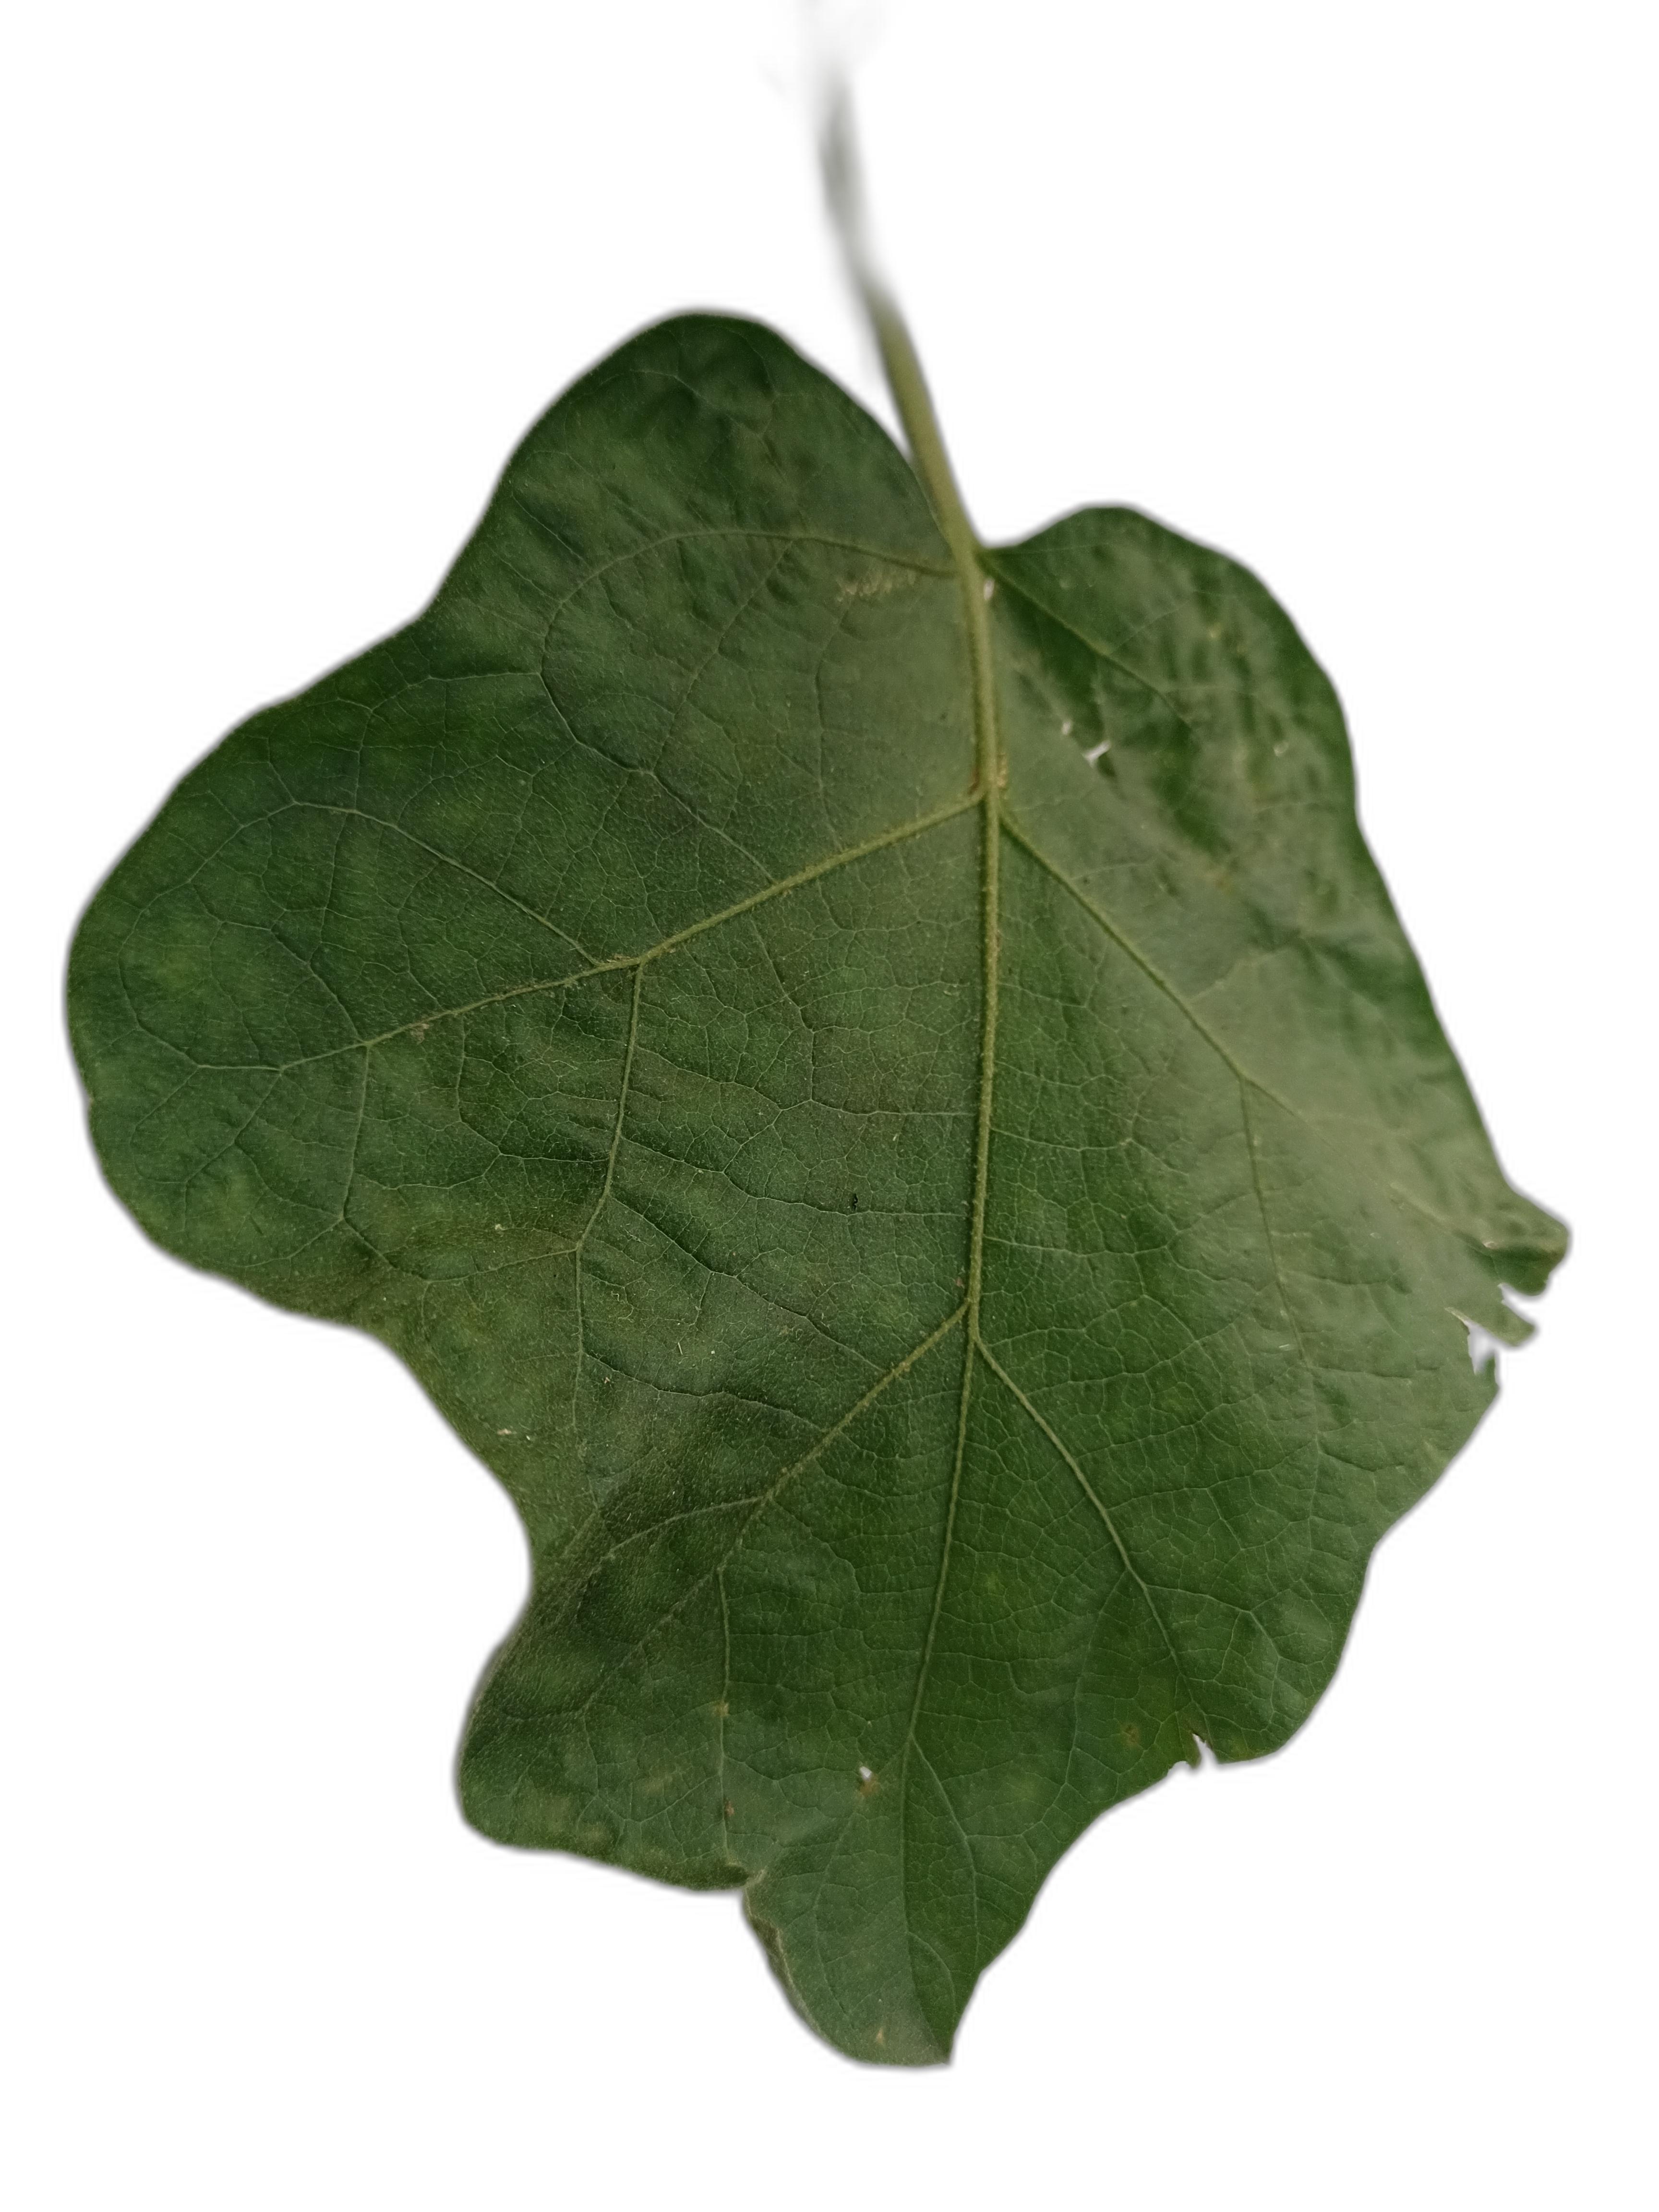
Label: Mosaic Virus Disease